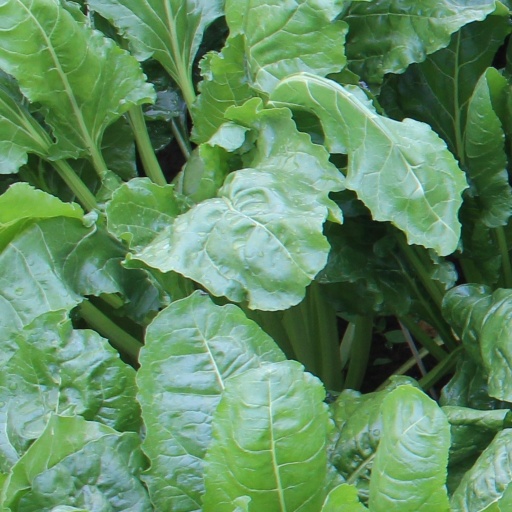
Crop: sugar beet